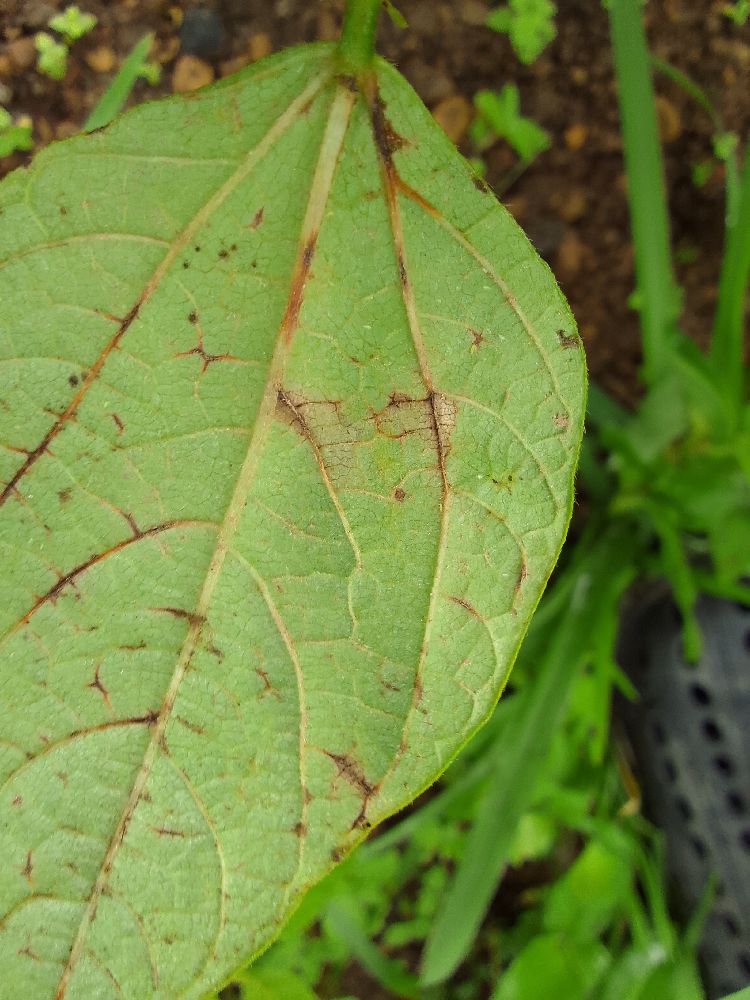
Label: anthracnose